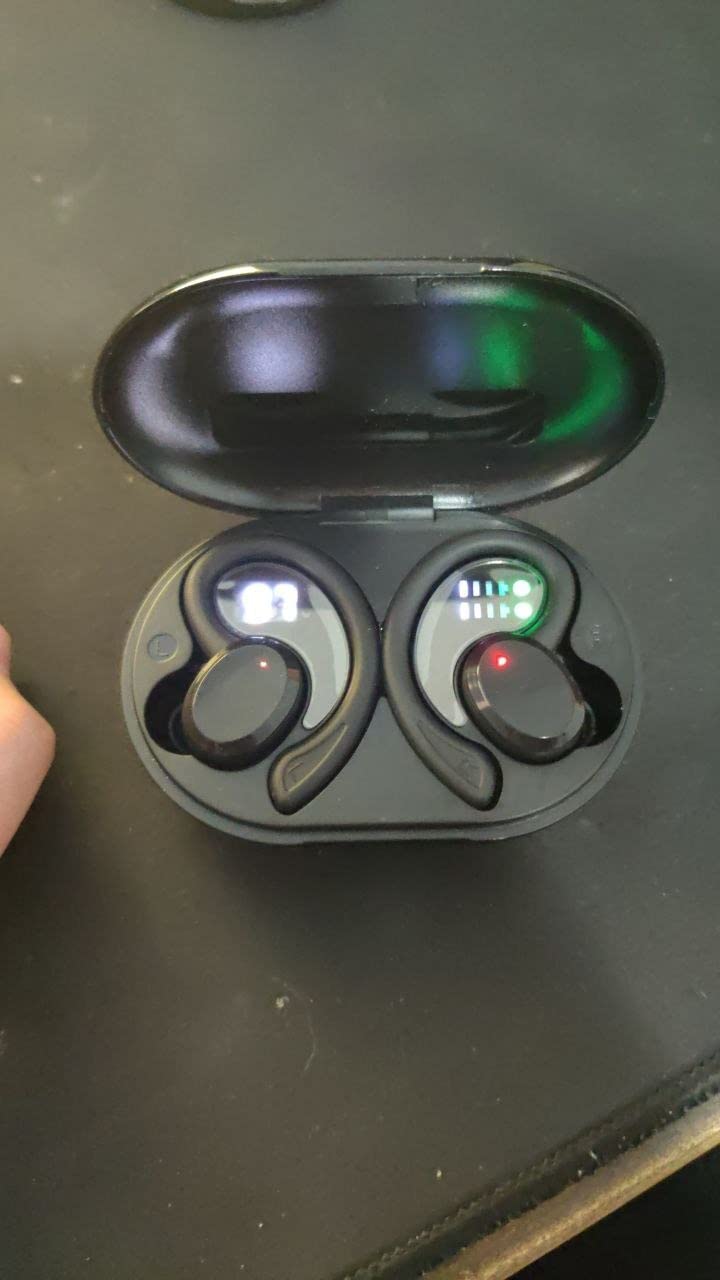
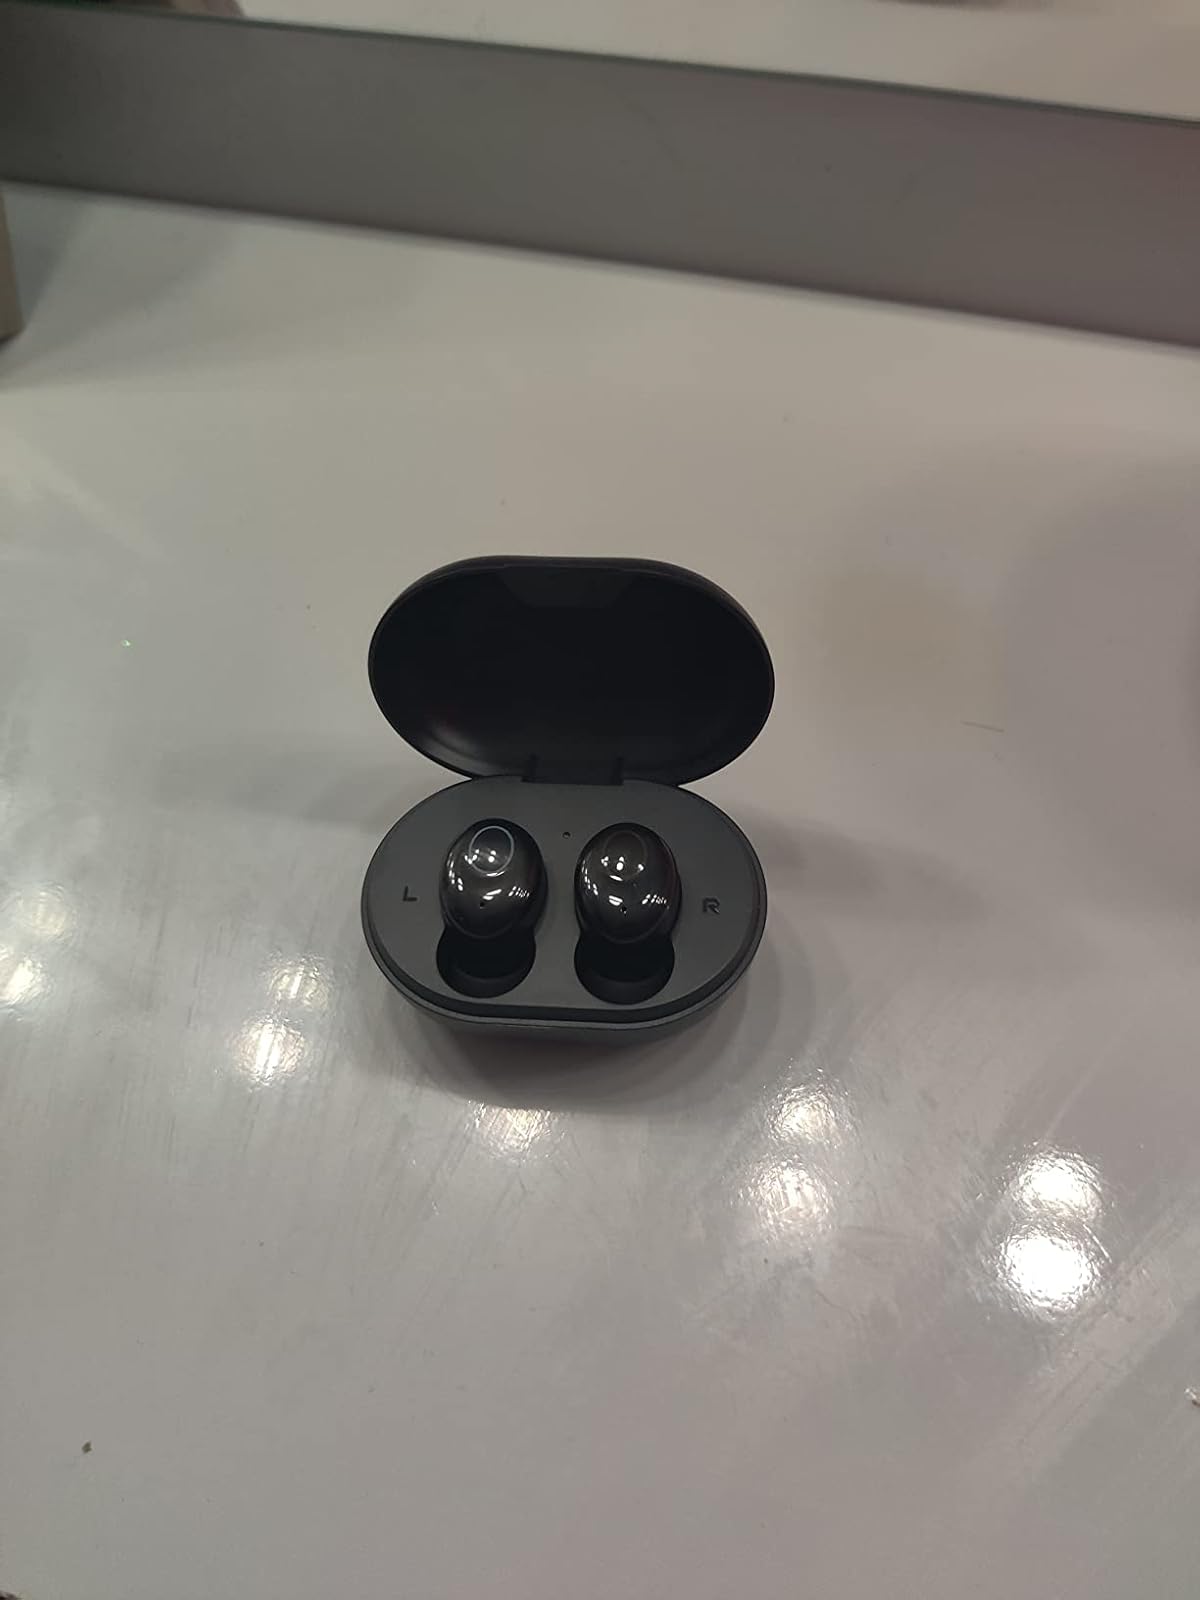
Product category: earbuds
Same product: no